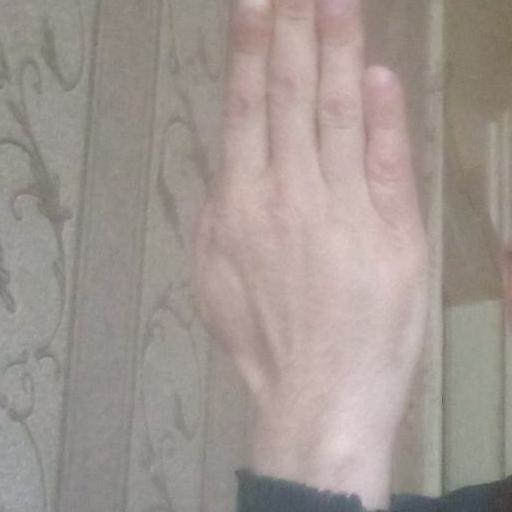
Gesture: stop_inverted